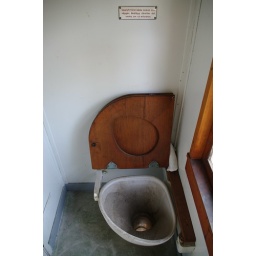
Toilet in an old train wagon. No water closett here !